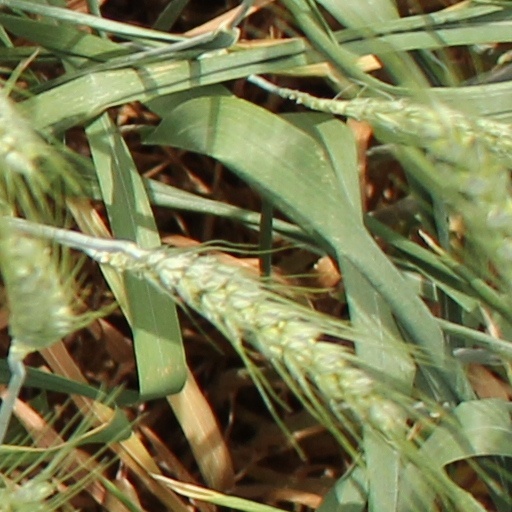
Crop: wheat